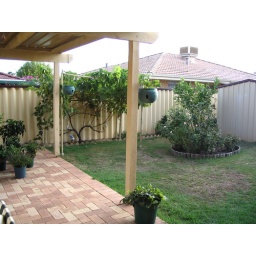
Backyard. You can see the the lemon tree and roses on the right. the vine tree is against the fence.